Puhú

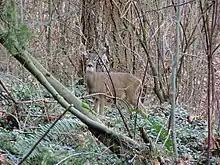
Mule deer were likely an important food source for the village.

Several archaeological excavations of Puhú were conducted from the 1930s onward and found that it featured "17 bedrock milling/rock art features surrounding a single mounded habitation midden." The nearby Tongva village of Pamajam was located near Puhú in a meadow in a small valley with a body of water and marsh, or "cinega", with a view of the Channel Islands. San Gabriel Mission records referred to Christian converts of this village as Pamaibit, which was derived from the word "pa'ajvar", meaning "above." This village was located near what is now referred to as Corona, California.